Chevrolet 9C1

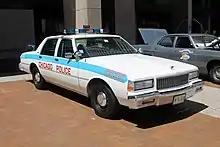
A third-generation Caprice 9C1 used by the Chicago Police Department

Starting in 1986, the Caprice would replace the Impala for the retail, taxi, and police markets based on the third generation model, which was launched in 1977. Like its civilian counterparts, the Caprice 9C1 would get a facelift in 1987, and would remain the same until 1990. The Caprice 9C1 was available with either a V6 or V8 in this generation.